Neurotrophic electrode

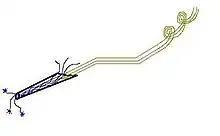
The neurotrophic electrode: teflon-coated gold wires extend from the back of the glass cone, while neurites (shown in blue) grow through it.

The neurotrophic electrode is an intracortical device designed to read the electrical signals that the brain uses to process information. It consists of a small, hollow glass cone attached to several electrically conductive gold wires. The term "neurotrophic" means "relating to the nutrition and maintenance of nerve tissue" and the device gets its name from the fact that it is coated with Matrigel and nerve growth factor to encourage the expansion of neurites through its tip. It was invented by neurologist Dr. Philip Kennedy and was successfully implanted for the first time in a human patient in 1996 by neurosurgeon Roy Bakay.